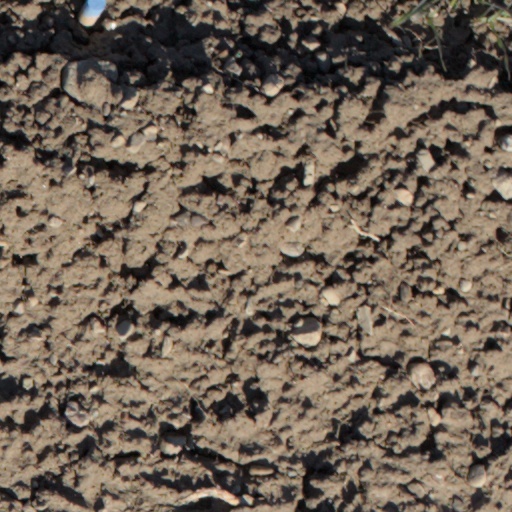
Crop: wheat